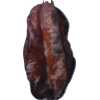
Label: carambola